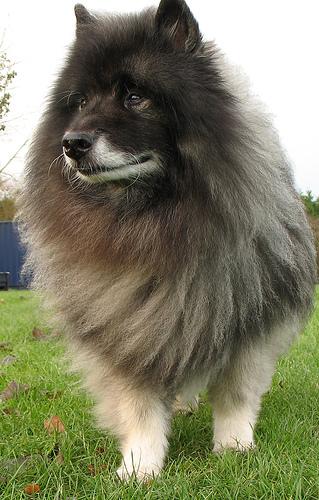
Breed: keeshond